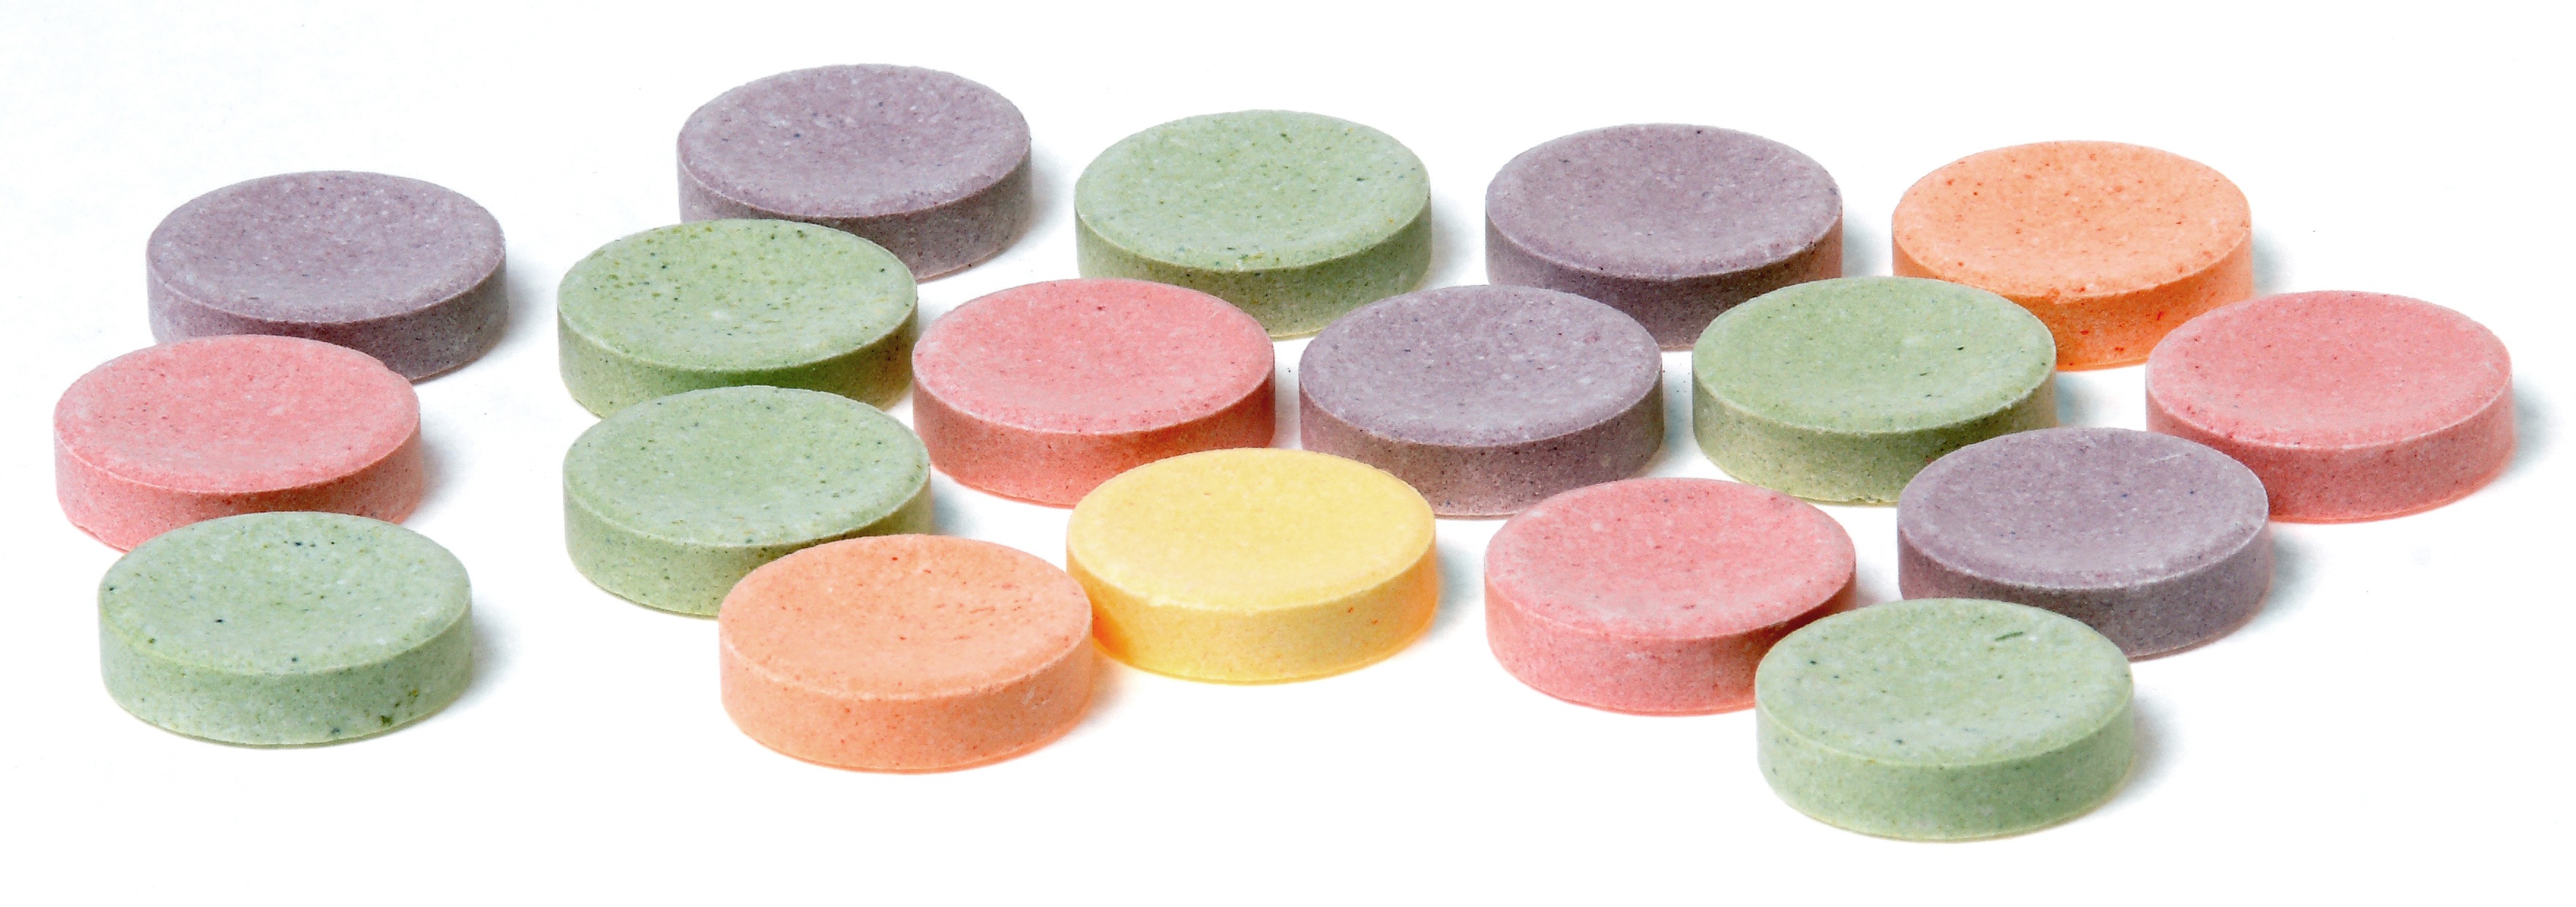
sweet, round, food, colorful, pink, snack, dessert, sports equipment, brand, sugar, eye, tasty, candy, organ, treat, smarties, confectionery